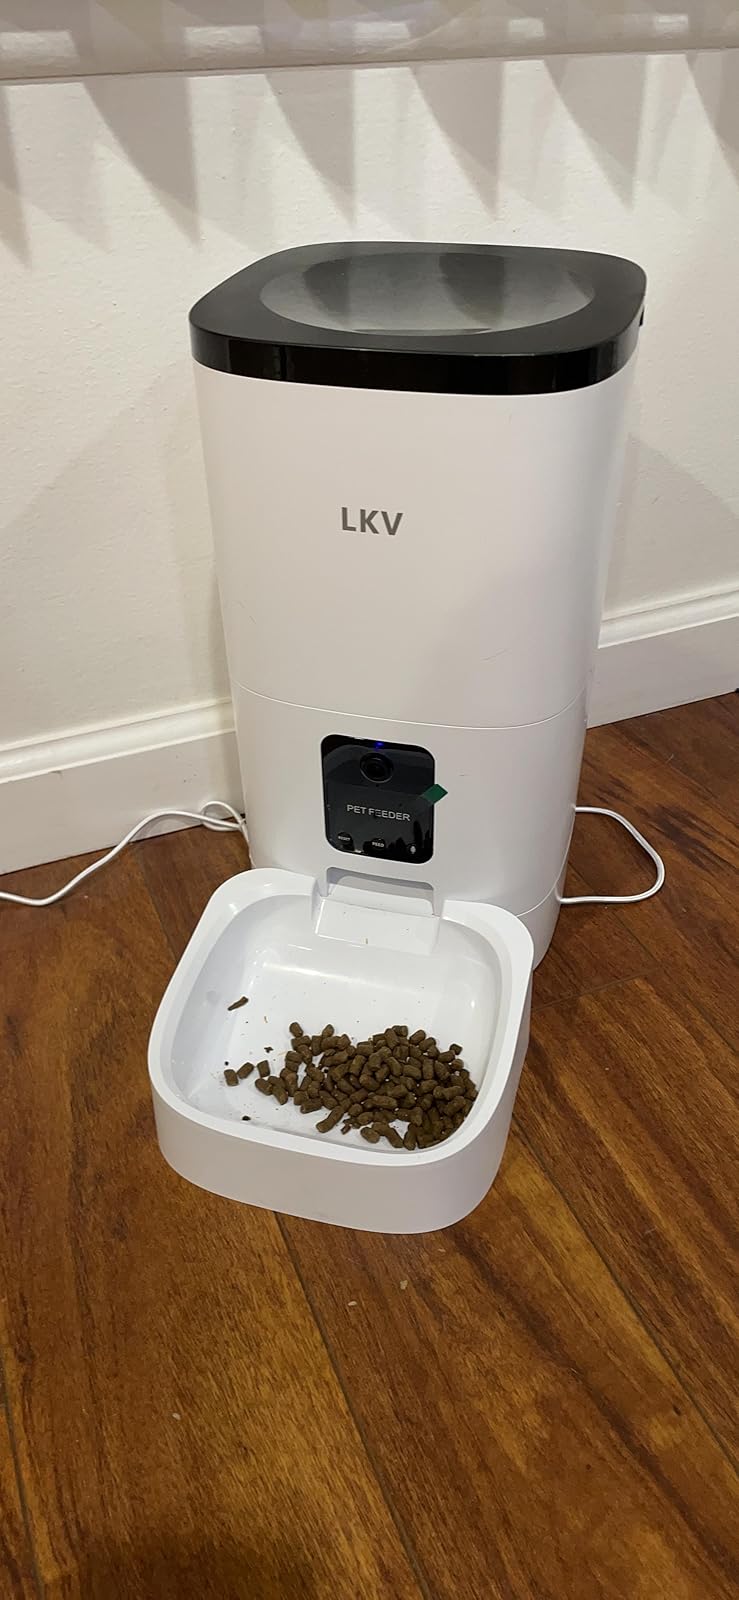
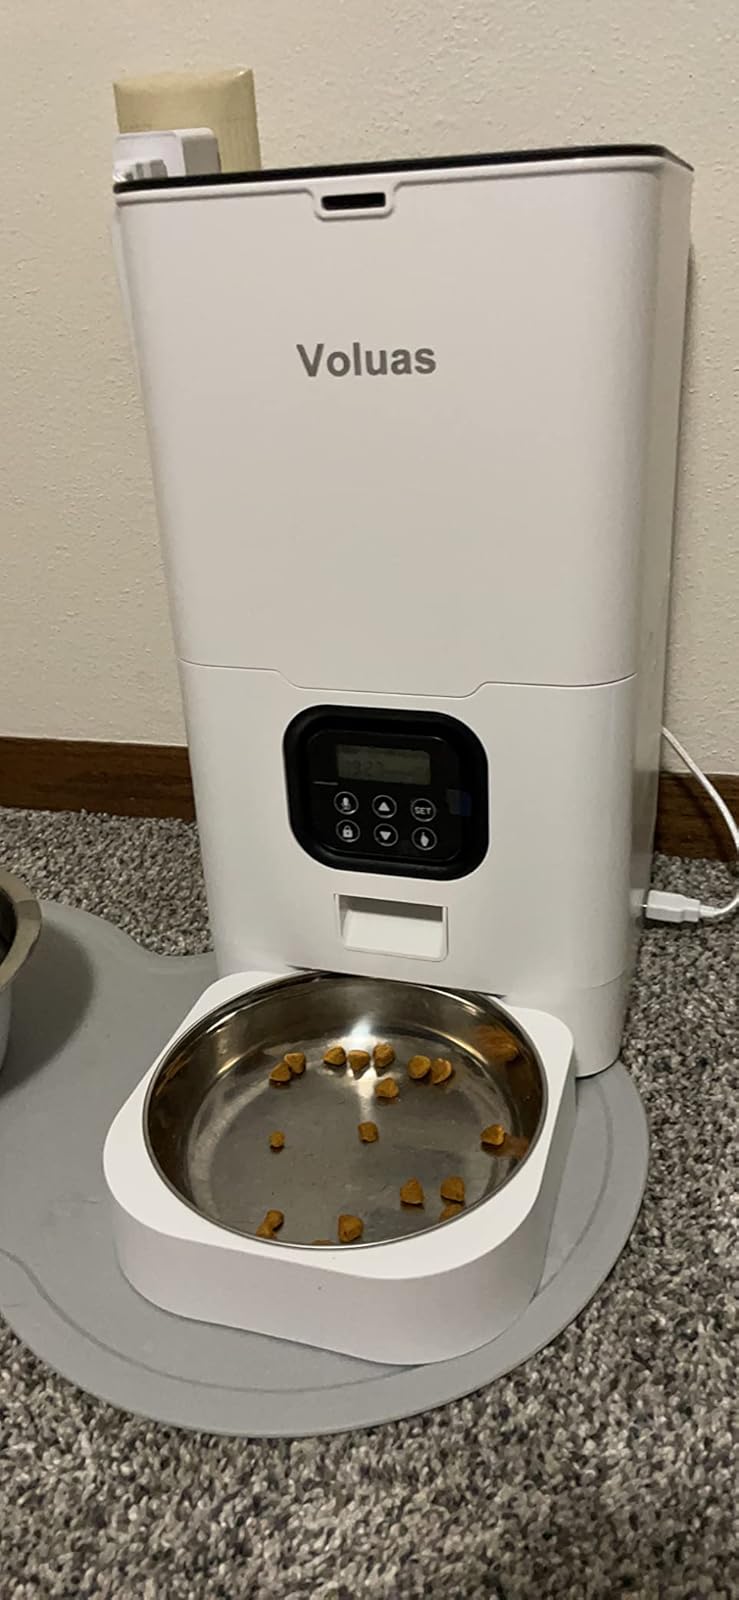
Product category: items_feeder
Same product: no